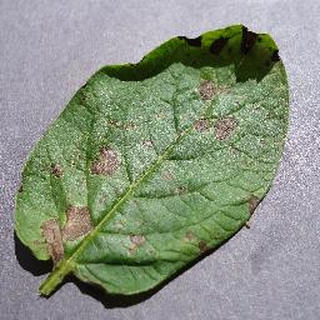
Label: potato_early_blight